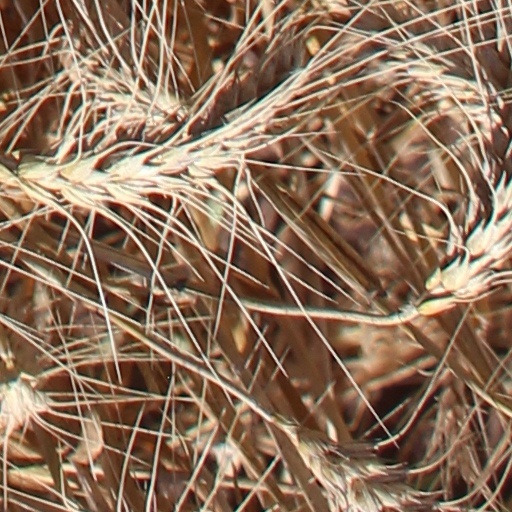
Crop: wheat